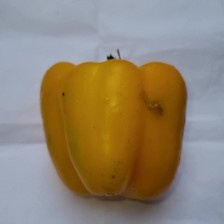
Label: capsicum